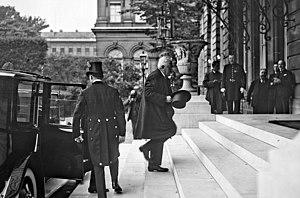
Le président de la République Alexandre Millerand arrivant à la présidence de la Chambre des députés (hôtel de Lassay) lors de la crise institutionnelle de 1924.
Alexandre Millerand, né le 10 février 1859 à Paris et mort le 6 avril 1943 à Versailles, est un homme d'État français. Il est président du Conseil du 20 janvier au 23 septembre 1920, puis président de la République du 23 septembre 1920 au 11 juin 1924.